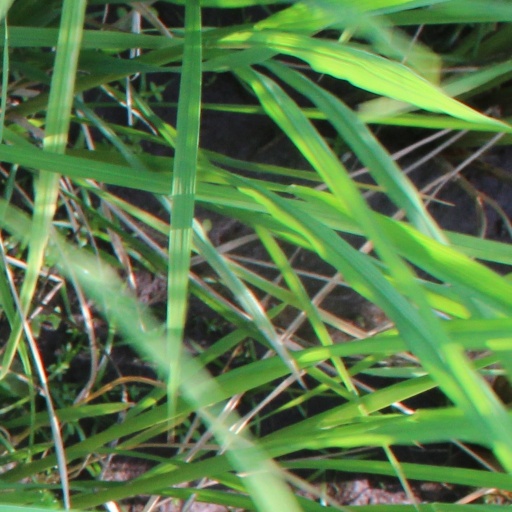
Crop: rice